Cornwall Railway viaducts

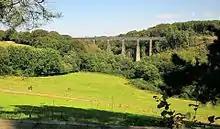
Coldrennick viaduct

A Class A viaduct high and long on 16 piers. The piers were raised in brick and new iron girders replaced the timber, the work being completed on 23 January 1898. The piers were further strengthened in 1933 by encasing them in stone.